Wayraperú

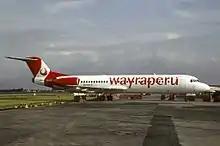
A former Wayraperú Fokker 100 at El Dorado International Airport in 2006

At the end of 2004, the news of the creation of an airline was announced to the media. Wayraperú was the result of the joint venture between the Brazilian company OceanAir and Fondo de Inversiones Sustentables, run by entrepreneur Pedro Koechlin. At its peak, the airline operated to 14 destinations, with three Fokker 100s for American Airlines. On March 20, 2006, it formally began operations, inaugurating from Lima to Arequipa.